Raseborg Castle

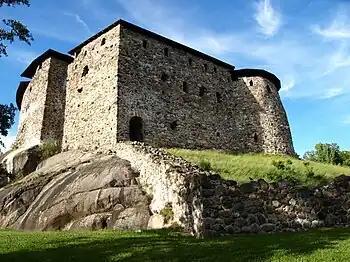
Raseborg Castle today

The Raseborg Castle, is a medieval castle in Raseborg, Finland. The castle was active from 1370s to 1553. Today the ruins are open to the public in the summer and the castle is host to the yearly Raseborg Summer Theatre.